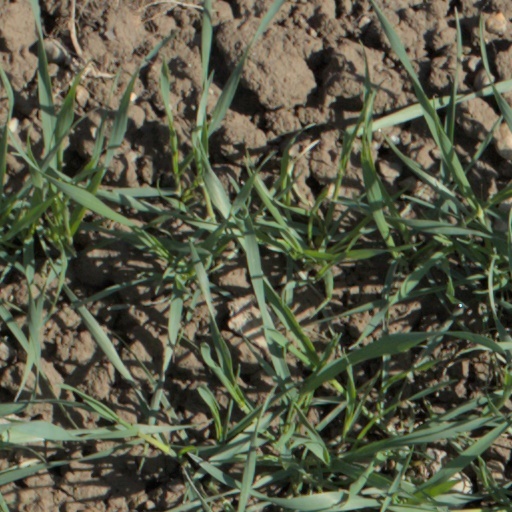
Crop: wheat